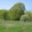
Label: willow_tree